Ismol Family

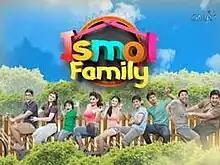
Title card

Ismol Family is a Philippine television sitcom series broadcast by GMA Network. Directed by Dominic Zapata, it stars Ryan Agoncillo and Carla Abellana. It premiered on June 22, 2014, on the network's Sunday Grande sa Gabi line up. The series concluded on November 6, 2016, with a total of 125 episodes.